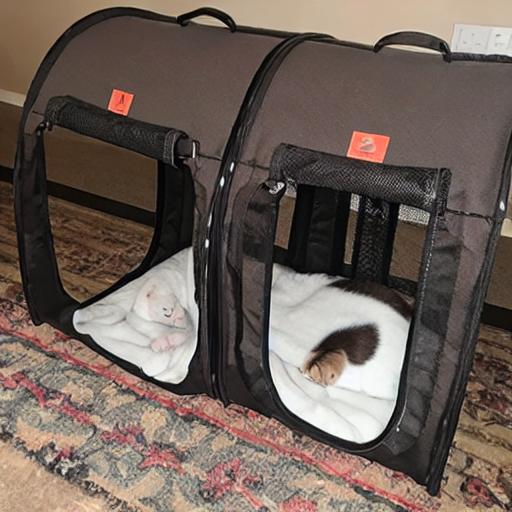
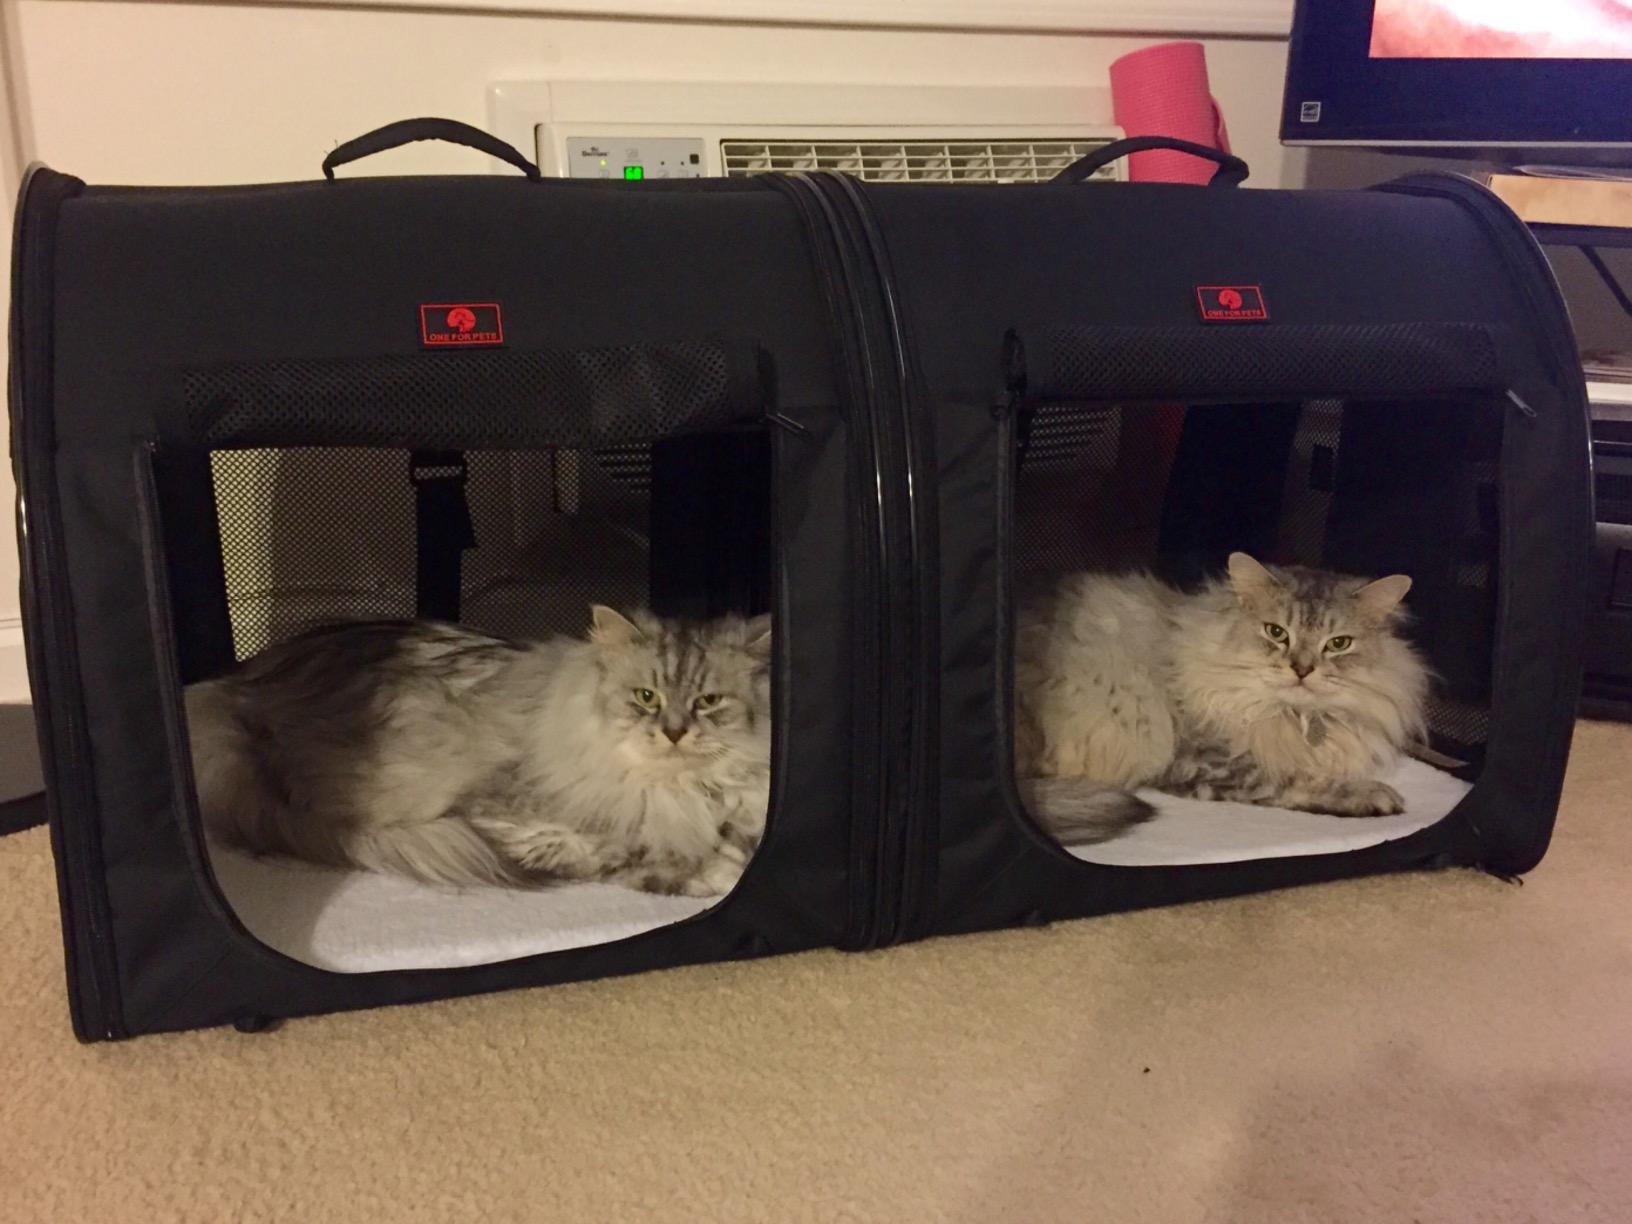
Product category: items_kennel
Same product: no